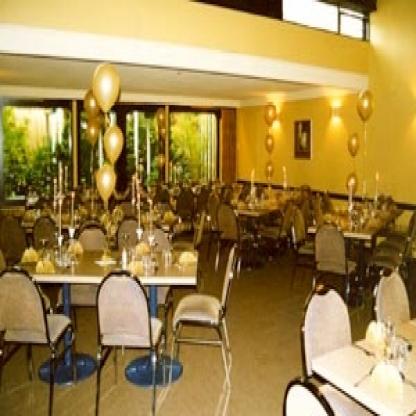
Scene: Indoor